Rufous-crowned sparrow

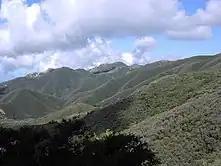
Chaparral nesting habitat in California

This bird is found in the southwestern United States and Mexico from sea level up to , though it tends to be found between . It lives in California, southern Arizona, southern New Mexico, Texas, and central Oklahoma south along Baja California and in western Mexico to southern Puebla and Oaxaca. In the midwestern United States, the sparrow is found as far east as a small part of western Arkansas, and also in a small region of northeastern Kansas, its most northeastern habitat. The range of this species is discontinuous and is made up of many small, isolated populations. The rufous-crowned sparrow is a non-migratory species, though the mountain subspecies are known to descend to lower elevations during severe winters. Male sparrows maintain and defend their territories throughout the year.